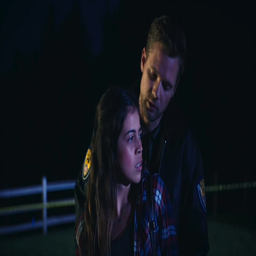
a scene from the movie